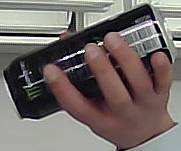
Product: monster_energydrink